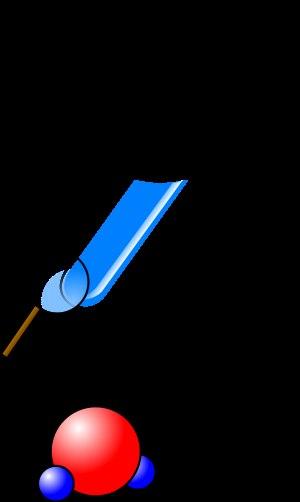
La métaphysique analytique est une branche de la philosophie analytique qui se propose d'étudier le monde, les choses ou les processus en tant qu'ils existent indépendamment de l’expérience sensible que nous en avons, ou de la représentation que nous nous en faisons. Son origine récente, que l'on peut approximativement situer au milieu du XXᵉ siècle, est associée à une renaissance des questions ontologiques et métaphysiques au sein de la philosophie analytique, après son « tournant linguistique ». On parle ainsi parfois de tournant ontologique pour caractériser cette renaissance, qui correspond moins à un rejet des perspectives philosophiques et analytiques sur le langage et l'esprit qu'à une réapparition de questions portant sur la structure du monde, la nature et le nombre des abstractions dont on peut supposer l'existence, la nature de l'esprit et de son interaction avec le monde, ainsi que sur d'autres sujets philosophiques traditionnels concernant la réalité.
Dans le contexte de la philosophie de l'esprit, l'identité psychophysique désigne l'équivalence logique supposée entre les expressions ou descriptions relevant du vocabulaire de la psychologie et les concepts relevant du vocabulaire des sciences physiques et naturelles. Dans sa formulation la plus simple, la thèse de l'identité psychophysique affirme que les états mentaux ne sont rien d'autre que des états physiques du cerveau.